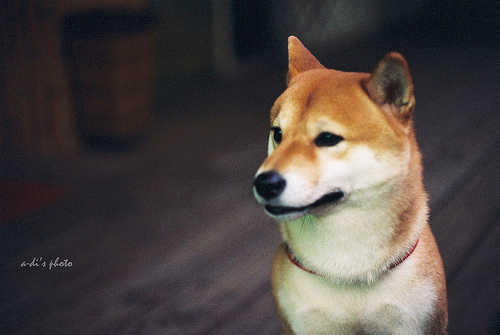
Breed: shiba inu